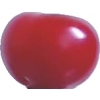
Label: cherry_sour